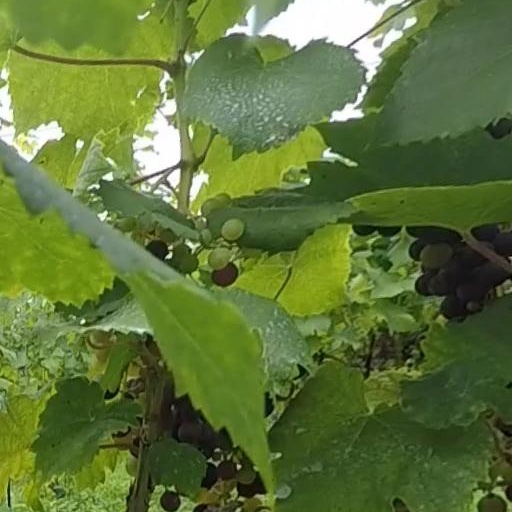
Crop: grape